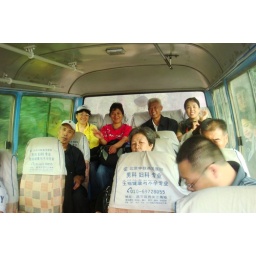
Identical bus.. I am sitting right behind the bus driver... Now imagine over 23 people standing in that aisle....